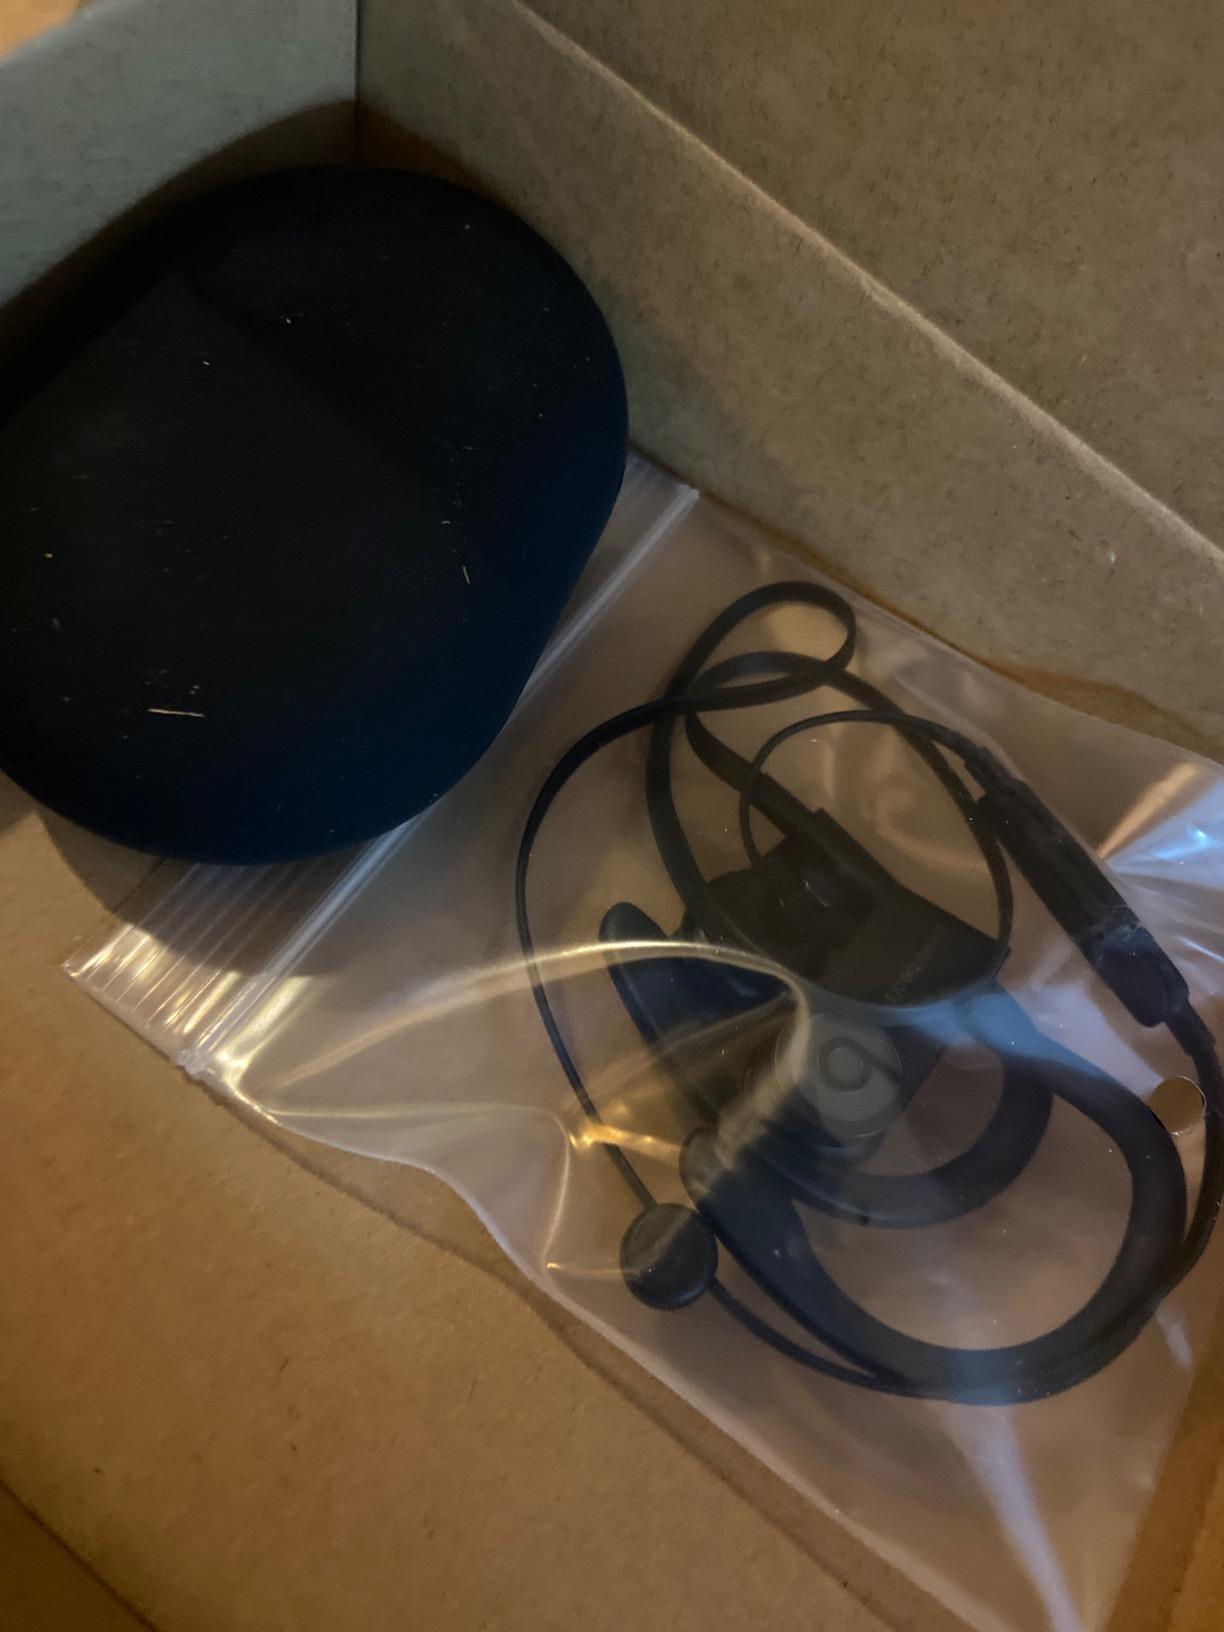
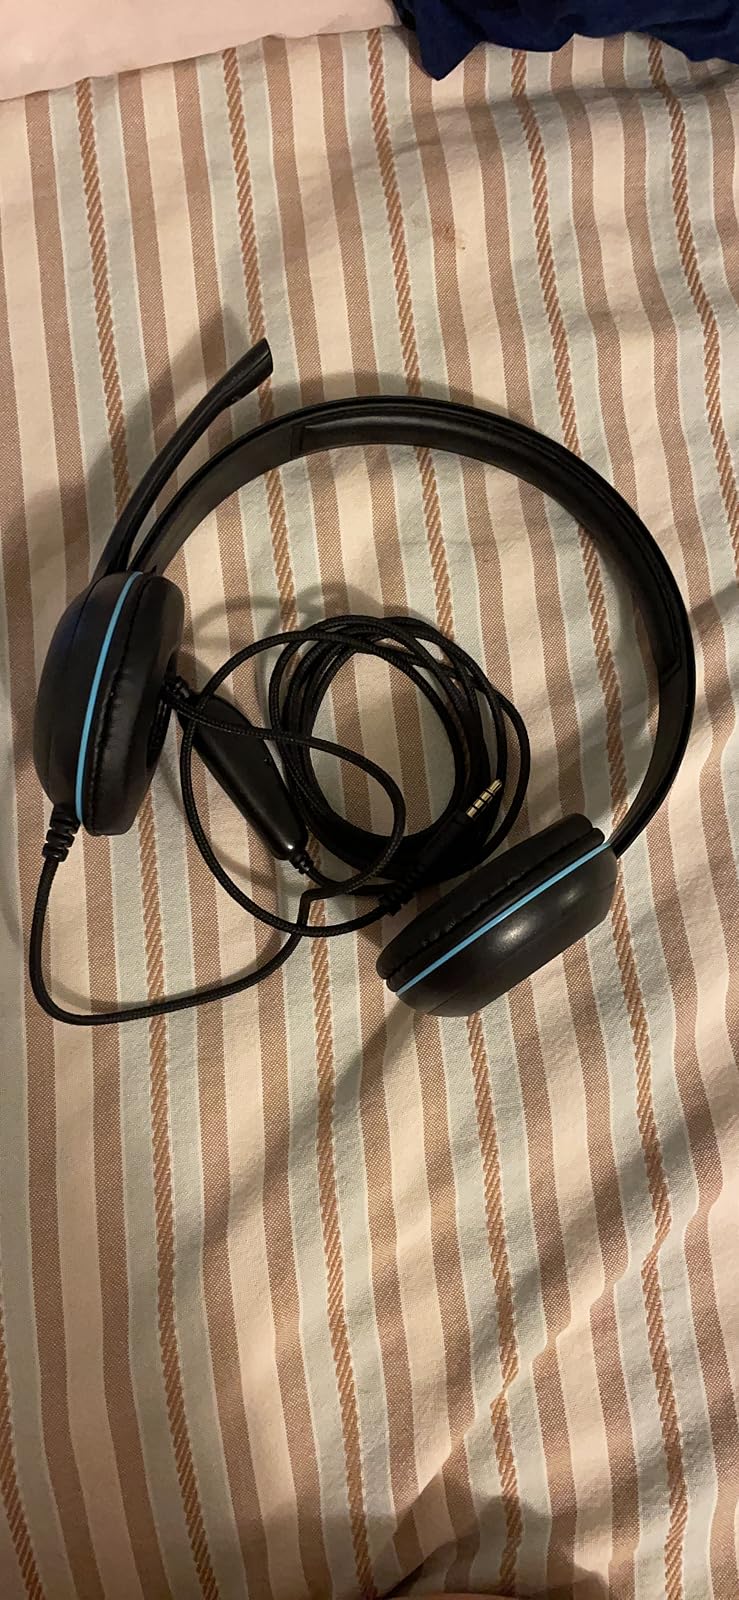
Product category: headphones
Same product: no